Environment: real
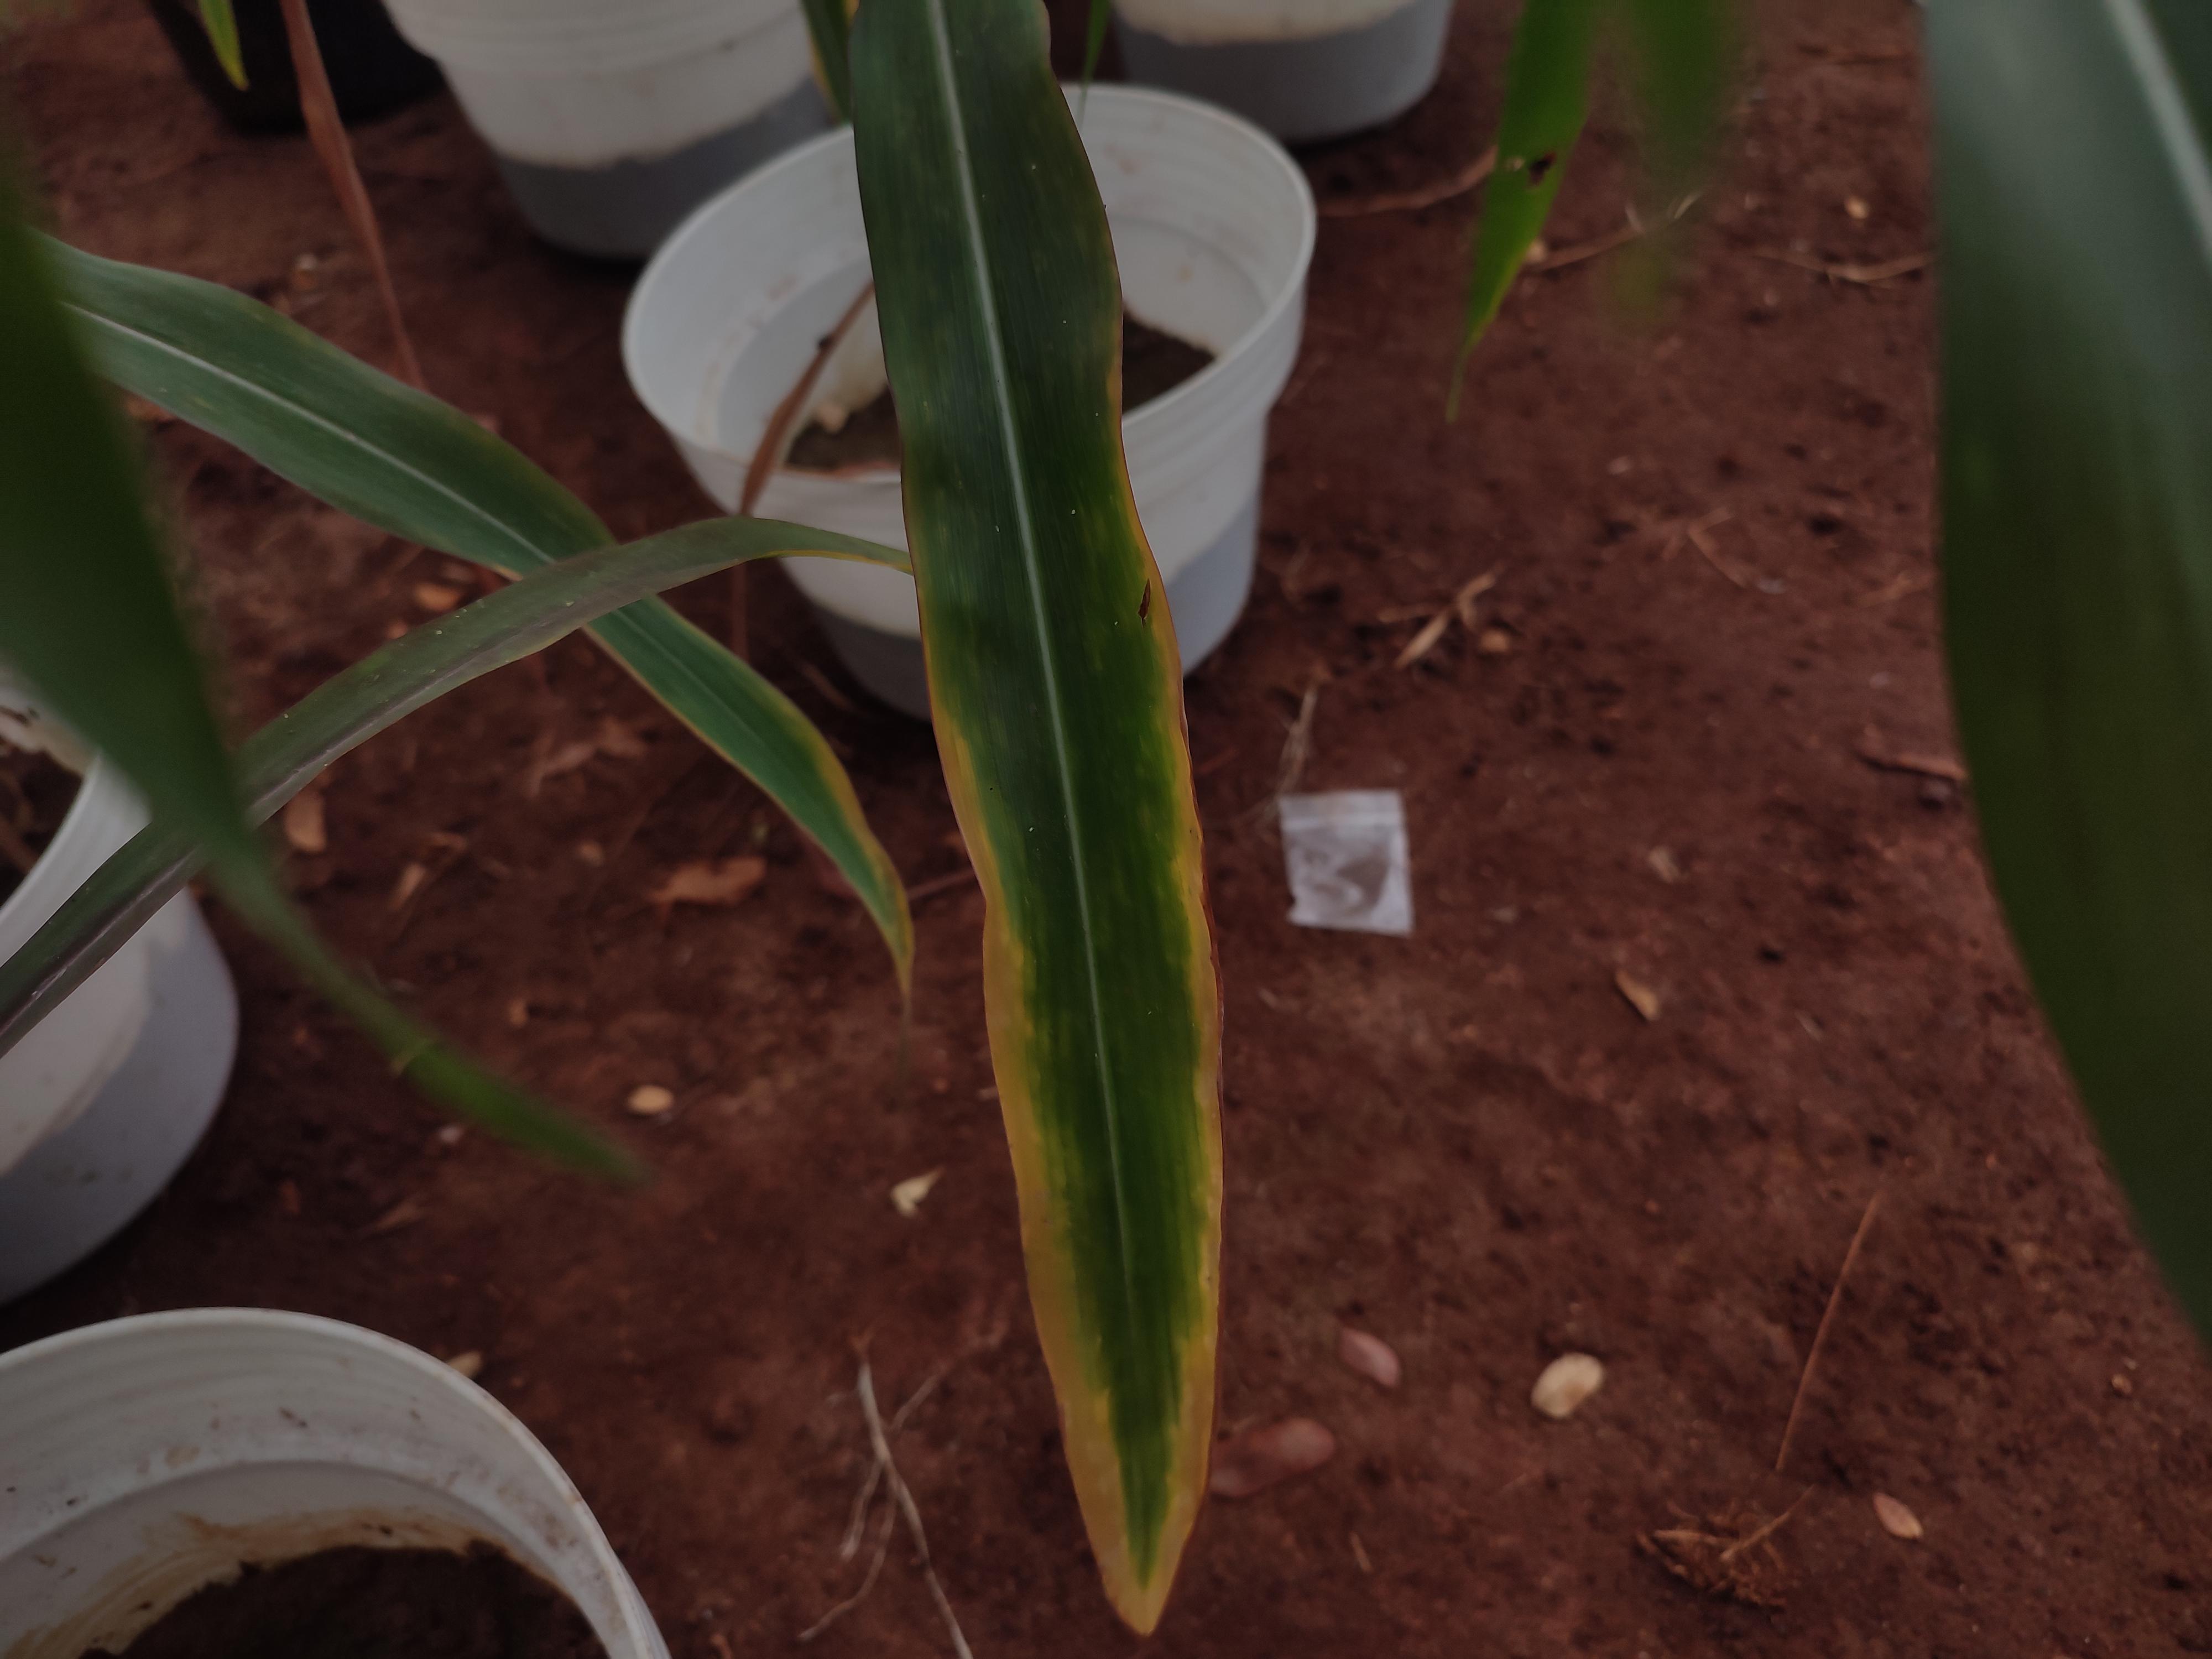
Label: potassium_deficiency